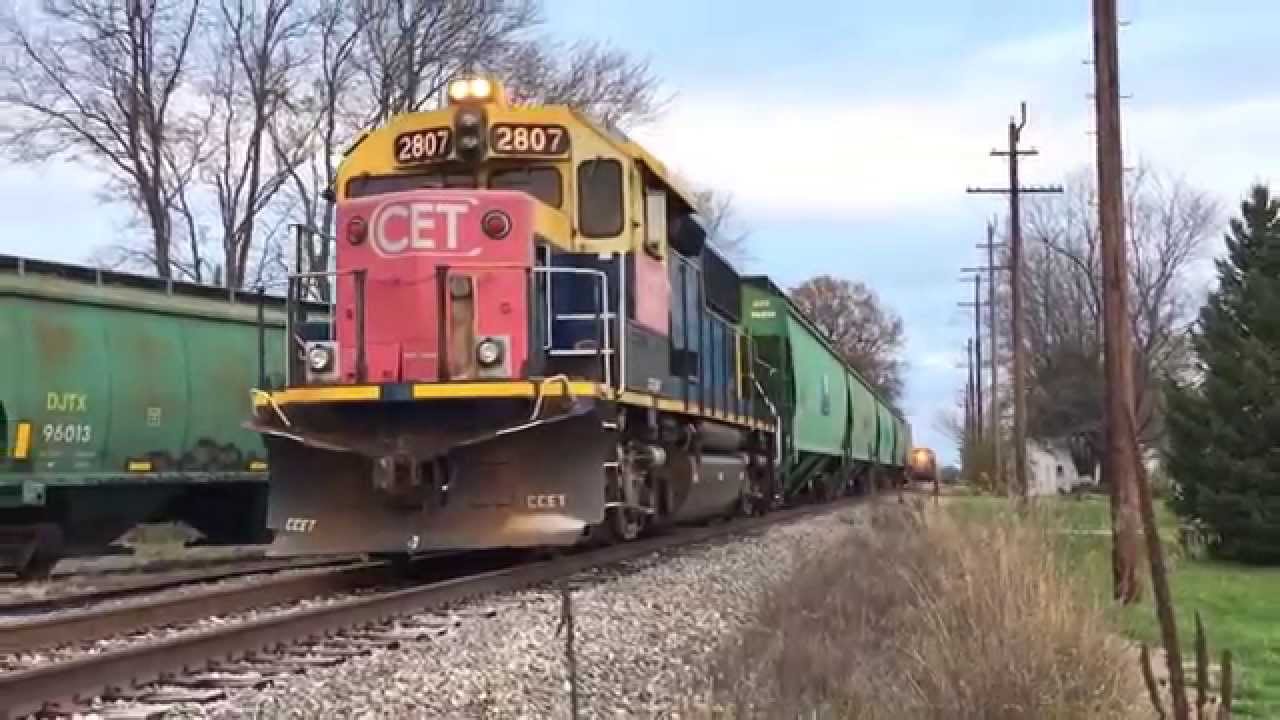
Vehicle type: Trains